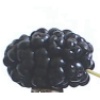
Label: Mulberry 1